Answer in natural language. How many Safes are visible in the scene? Choose between the following options: 0, 3, 4, 2 or 1
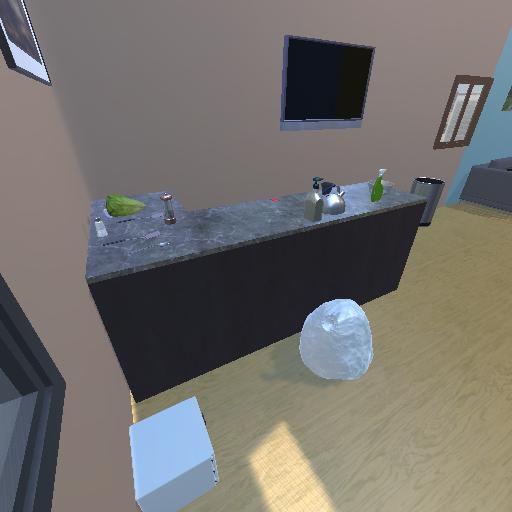
<answer>1</answer>